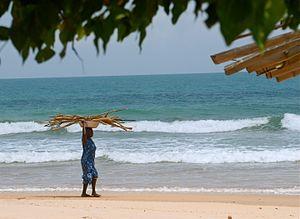
plage du Ghana pres de Takoradi
Le Ghana, en forme longue la république du Ghana, en anglais : Republic of Ghana, est un pays d'Afrique occidentale situé au bord du Golfe de Guinée. Les pays limitrophes du Ghana sont la Côte d'Ivoire à l'ouest, le Burkina Faso au nord et le Togo à l'est. Sa capitale est la ville d'Accra et ses habitants sont les Ghanéens. Le pays fait partie de la CEDEAO.